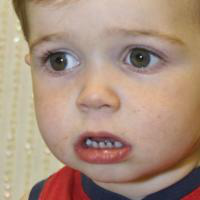
Age group: age 01-10